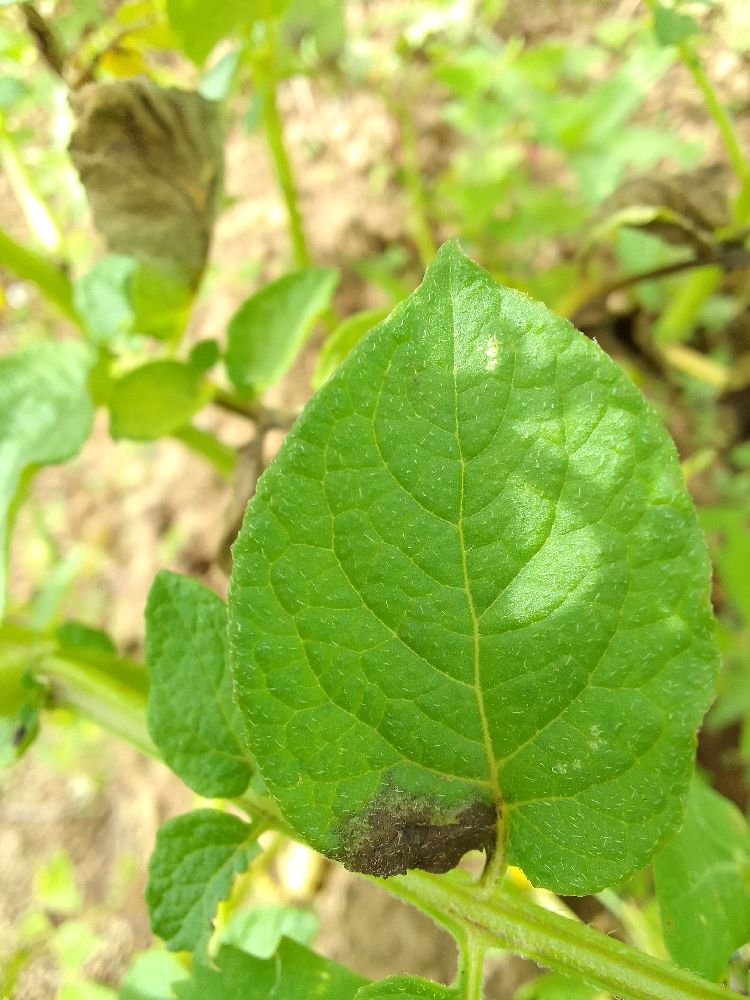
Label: Late blight